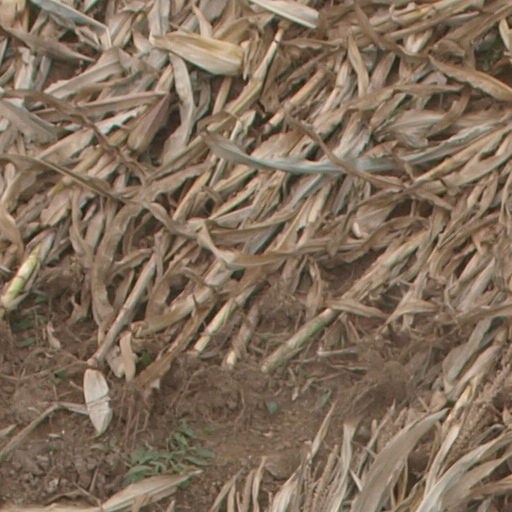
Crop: maize; corn